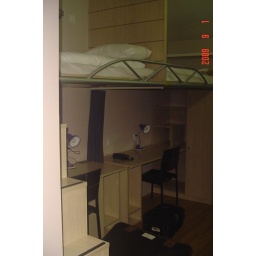
The bunk beds are above the work tables